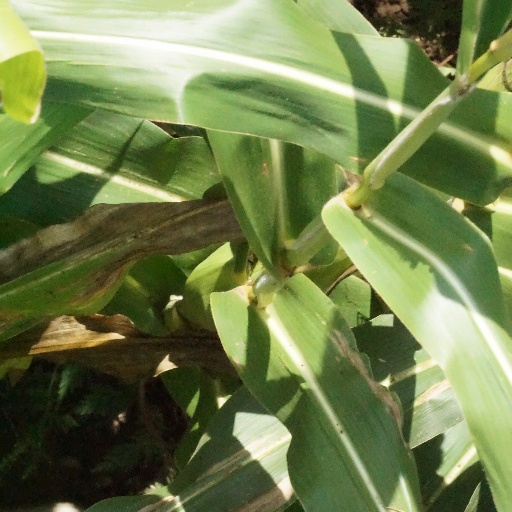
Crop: maize; corn